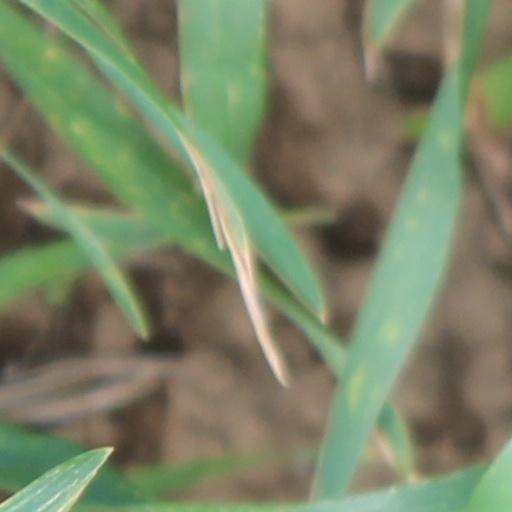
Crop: wheat